IMG Academy

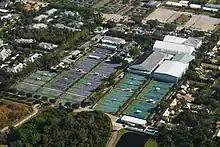
Some of the tennis courts at the academy

Nick Bollettieri founded the Nick Bollettieri Tennis Academy in 1978. Sports company IMG purchased the academy in 1987. IMG acquired the youth division of the David Leadbetter Golf Academy in 1993 and added programs for soccer and baseball in 1994. Hockey and basketball programs were added in 2000 and 2001, respectively, and by 2002 the IMG campus had expanded to . IMG Academy suspended its hockey program in 2003. Football was added in 2010, as well as lacrosse. Track & field and cross country were added in 2013.